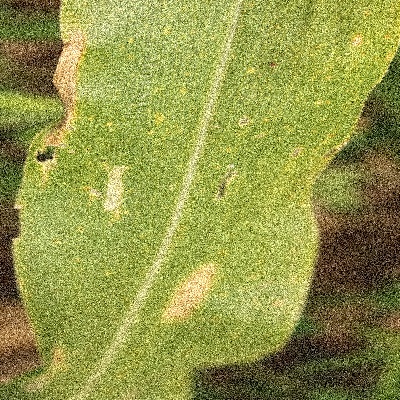
Label: Corn_(Maize)___Leaf_Spot